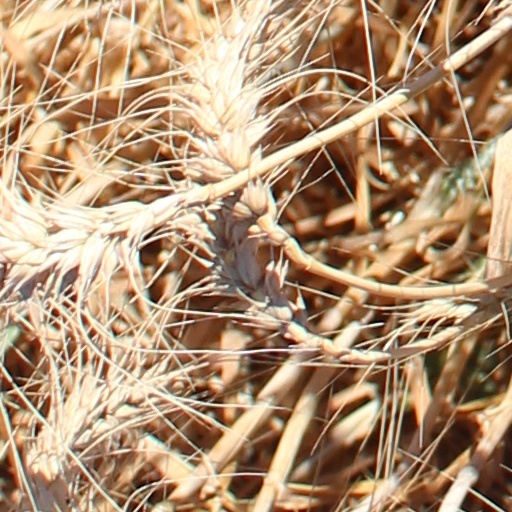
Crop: wheat